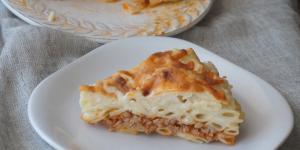
pastel de macarrones